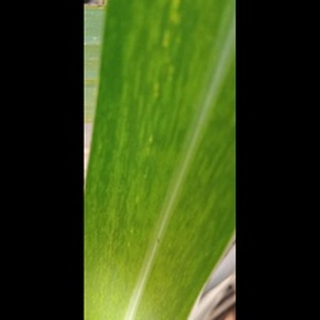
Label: sugarcane_mosaic